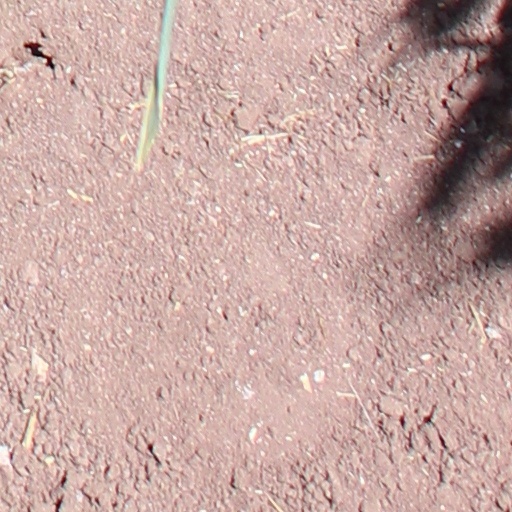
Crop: wheat